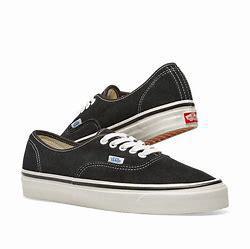
Brand: Vans
Model: Authentic